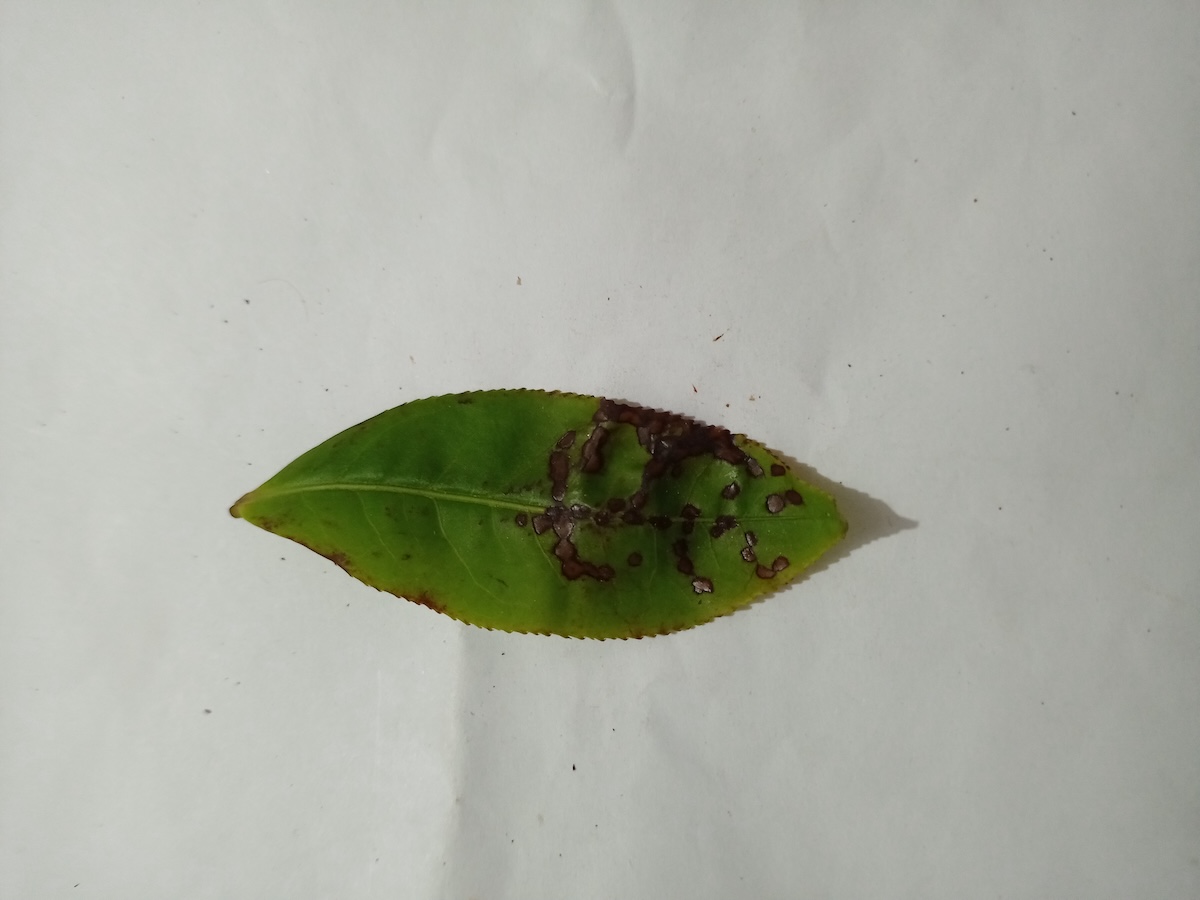
Label: Helopeltis